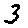
Label: 3